Palembang

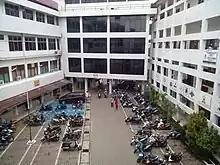
SMA PGRI 2 Palembang, a private high school in Palembang

Palembang is mainly known for its artistic fabric, songket. This is a hand-woven silk or cotton fabrics patterned with gold or silver threads. It is a luxury product traditionally worn during ceremonial occasions as sarong, shoulder cloths or head ties and tanjak, a headdress songket. During Srivijaya rule, songkets were often used at the court. Songkets are also traditionally worn as an apparel by the Malay royal families in Sumatra and the Malay Peninsula including the Palembang Sultanate. Traditionally women are the weavers of songket, however in this modern time men also are known to weave it as well. There are six main patterns in Palembang songket which are songket lepus, songket tawur, songket tretes mender, songket bungo pacik, combinated songket, and songket limar. These patterns are not only used on songkets, but also as decoration for several structures in Palembang such as underpasses, flyovers, and bridges.